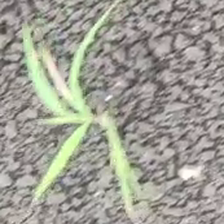
Weed species: Digitaria_SP_(Digitaria Sanguinalis )